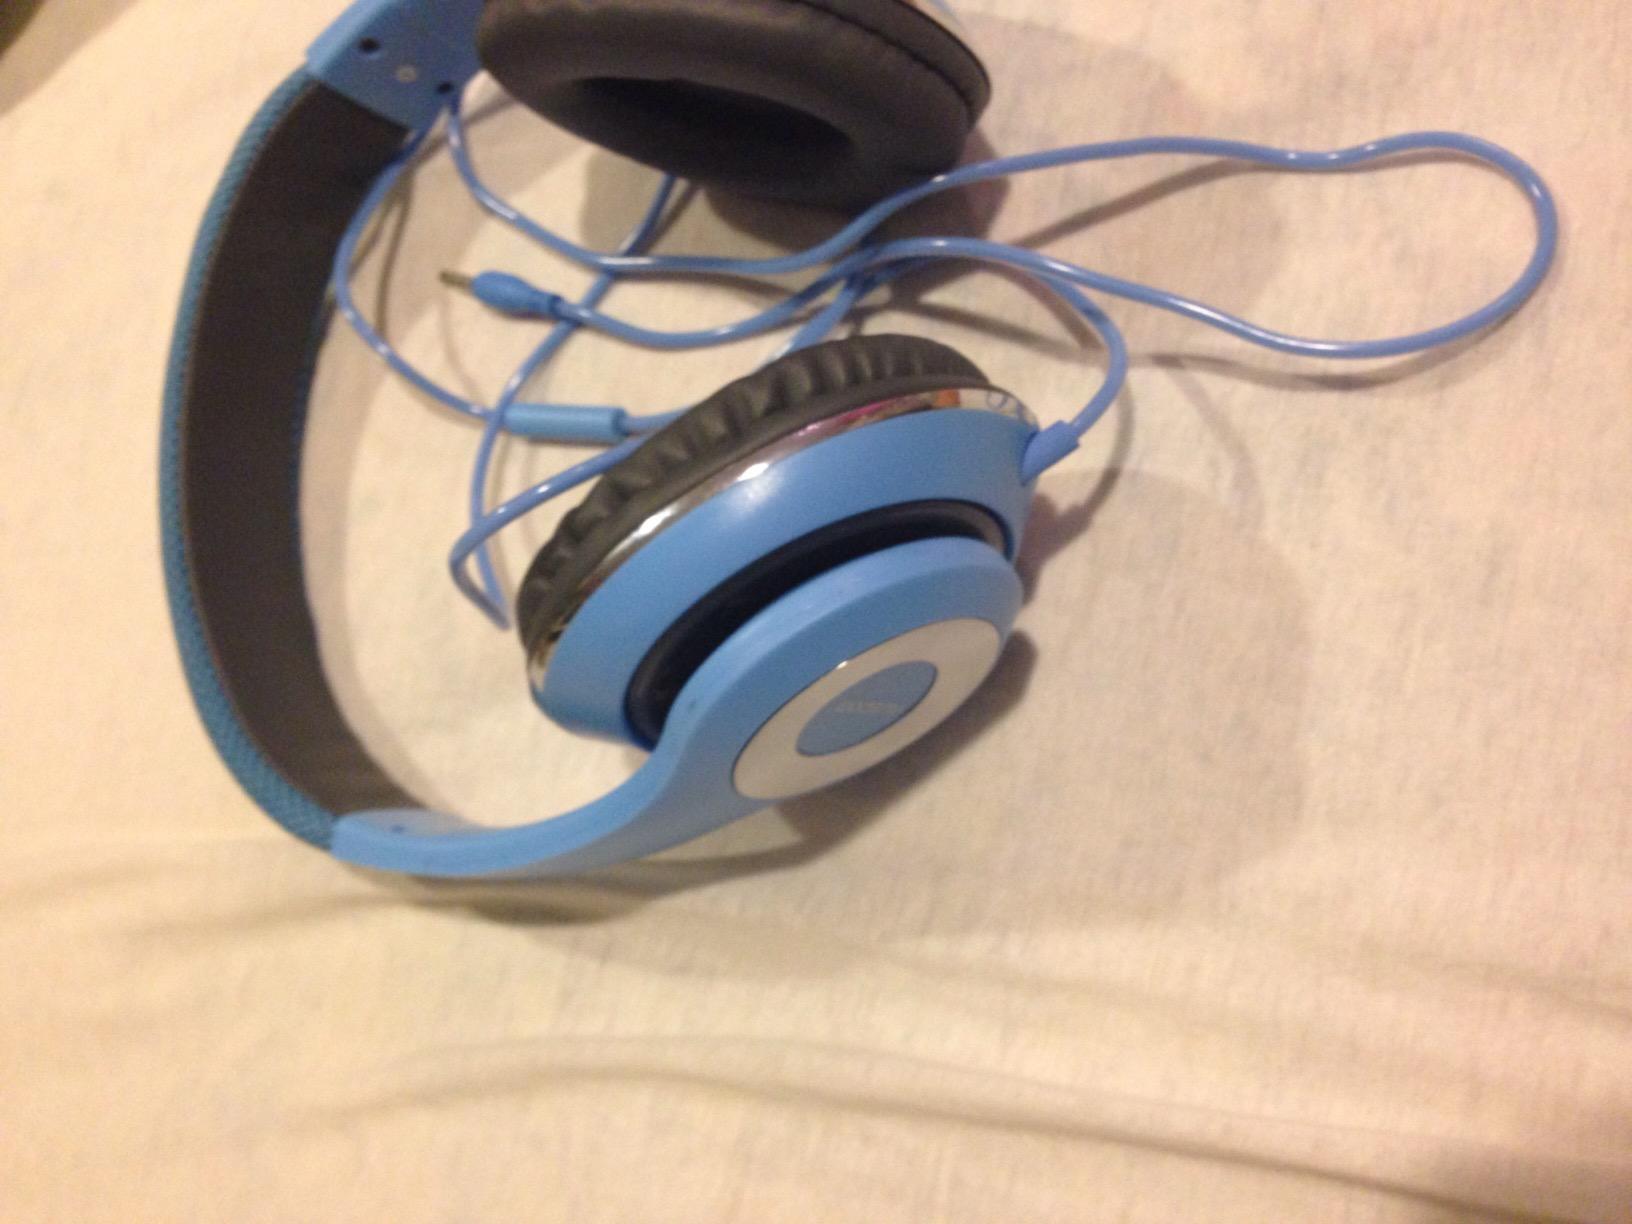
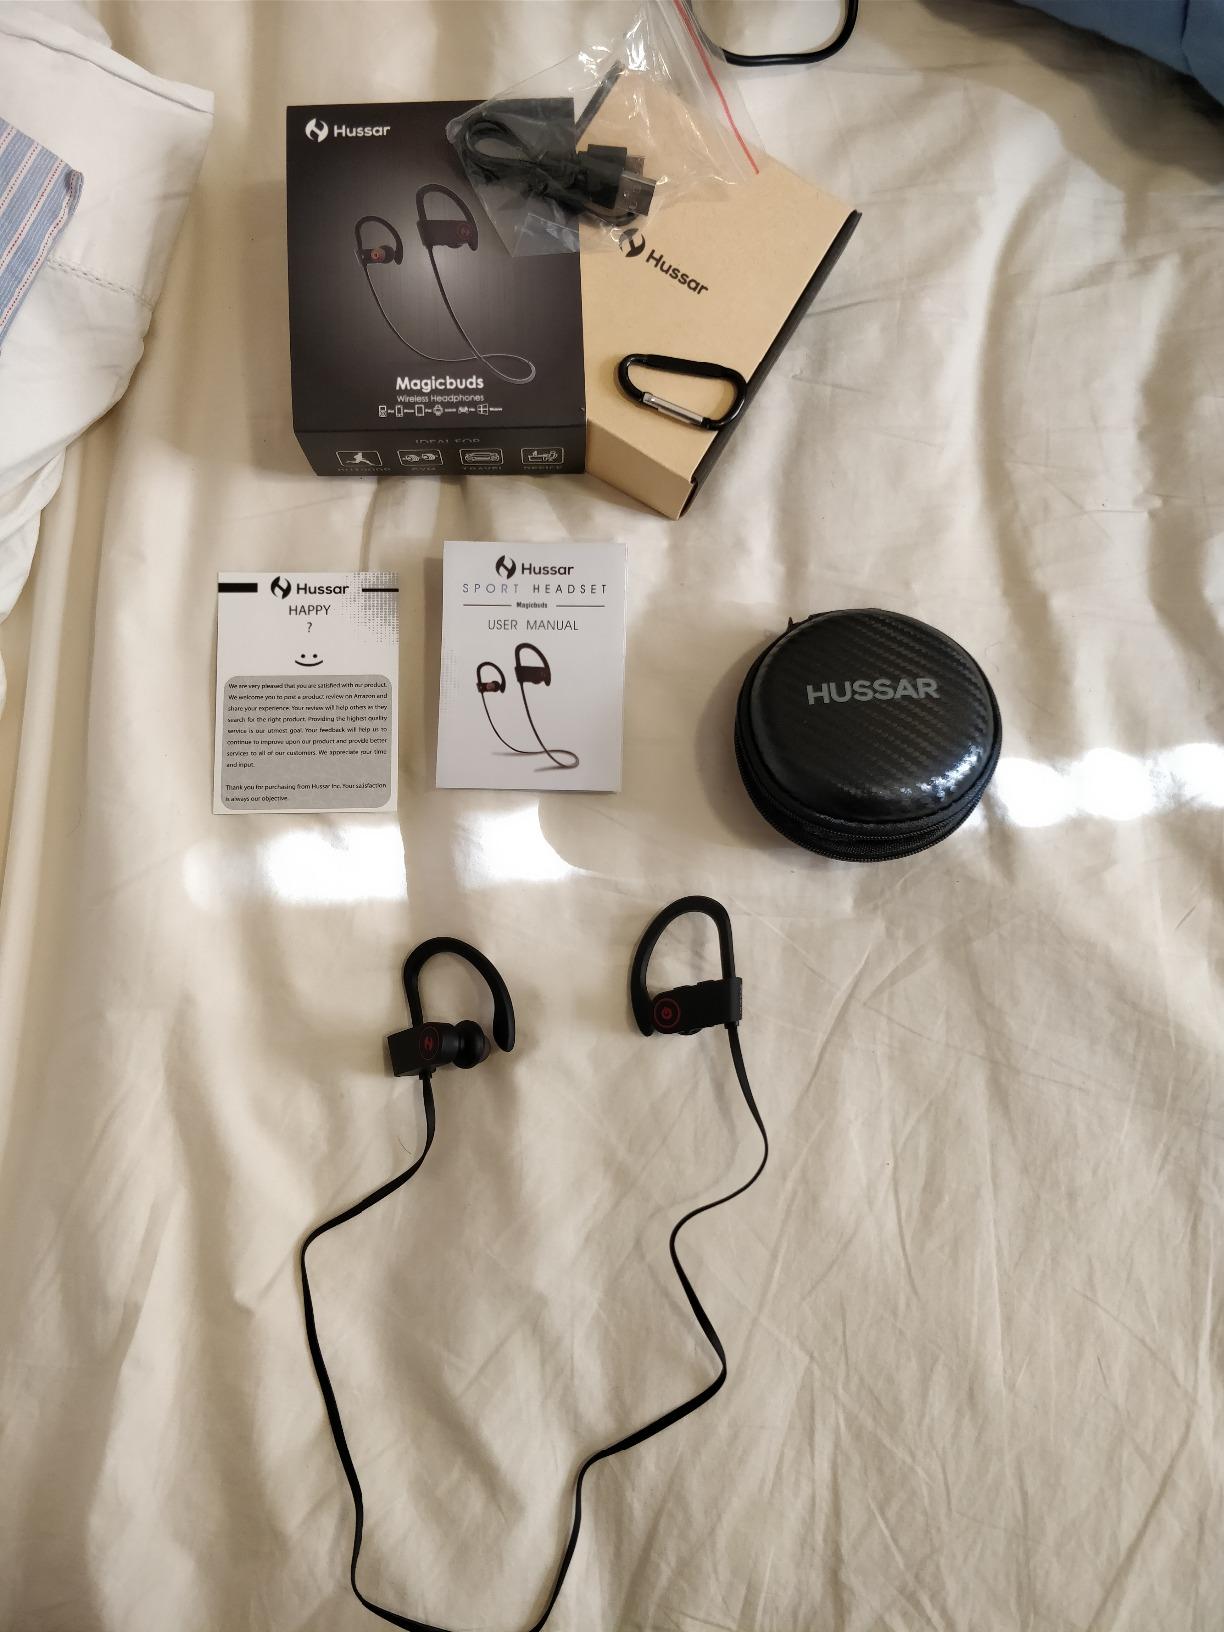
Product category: headphones
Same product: no